Leo Tyrrell

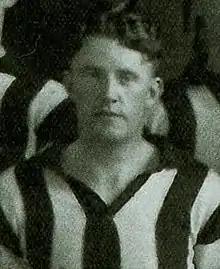
Tyrrell in 1940

Leo Thomas Tyrrell (2 June 1915 – 12 April 1969) was an Australian rules footballer who played with North Melbourne and Collingwood in the Victorian Football League (VFL).